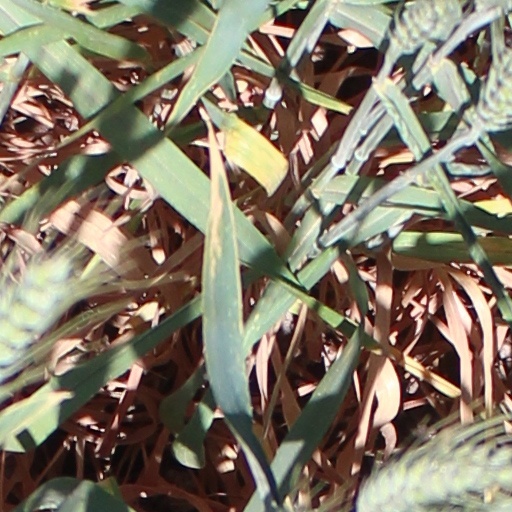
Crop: wheat